Peter Lange (ceramicist)

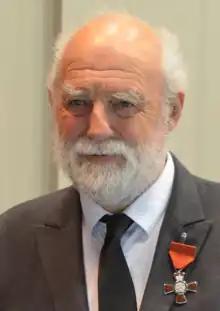
Lange in 2016

Lange was one of twins (the other a girl) born to Phoebe Fysh Lange (née Reid) and Eric Roy Lange, a medical practitioner, in Ōtāhuhu on 6 September 1944. His older brother was David Lange, who served as the prime minister of New Zealand from 1984 to 1989.